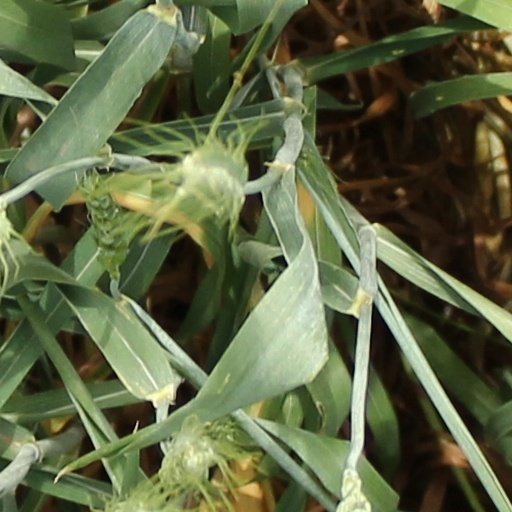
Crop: wheat